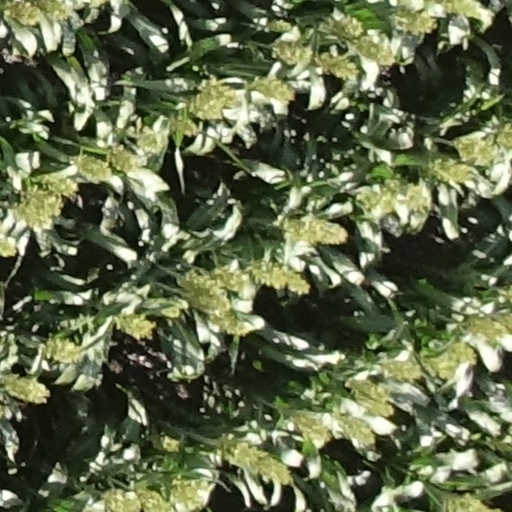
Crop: sorghum